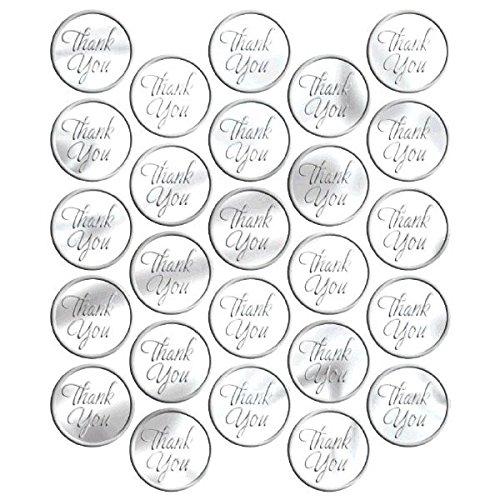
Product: Amscan 156590 Clear Hot-Stamped Seal, 6 1/4" x 5 1/4", Silver
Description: Measures 6 1/4" x 5 1/4".
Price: $4.37
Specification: ProductDimensions:1x1x1inches|ItemWeight:0.8ounces|ShippingWeight:0.8ounces(Viewshippingratesandpolicies)|Manufacturer:Amscan|ASIN:B001EMXMQW|DomesticShipping:ItemcanbeshippedwithinU.S.|InternationalShipping:ThisitemcanbeshippedtoselectcountriesoutsideoftheU.S.LearnMore|Itemmodelnumber:156590|DatefirstlistedonAmazon:August21,2008